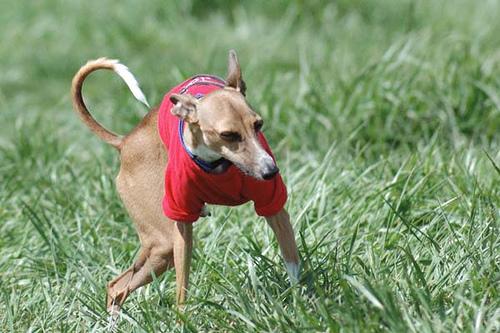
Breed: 238-n000099-Italian_greyhound